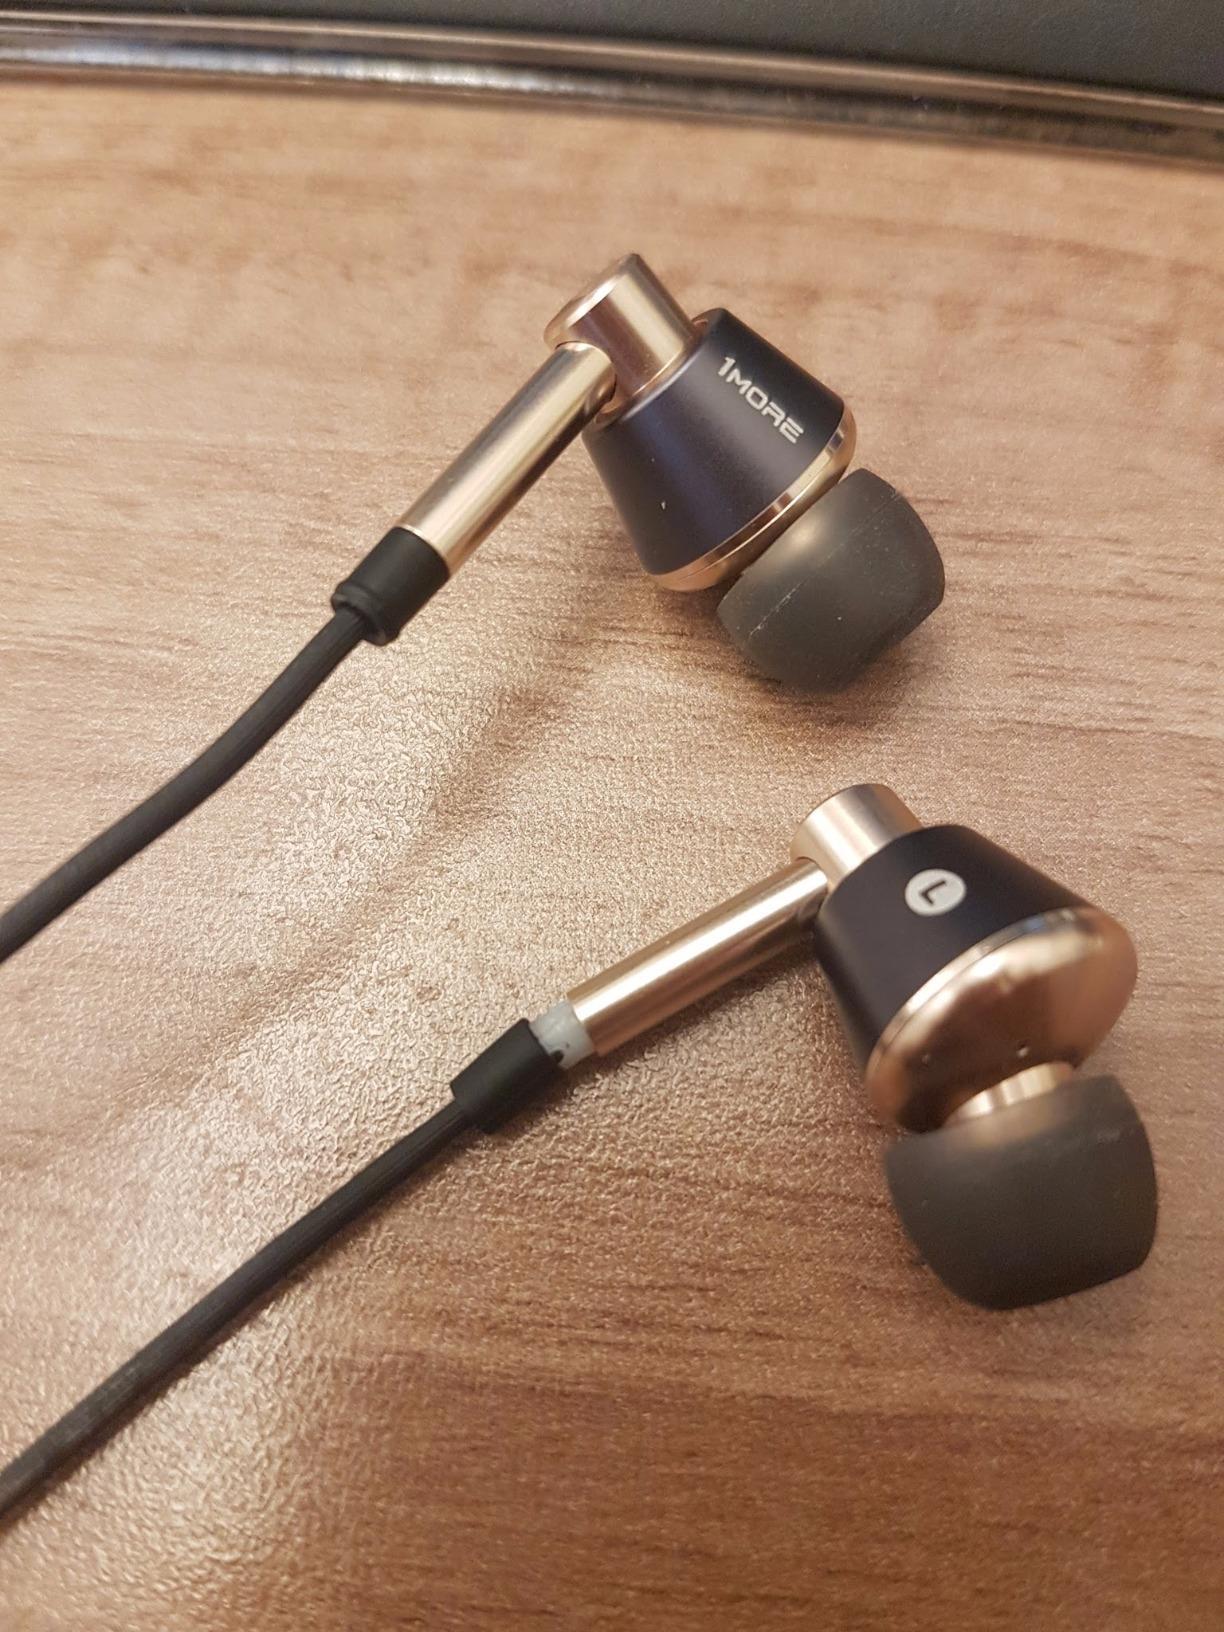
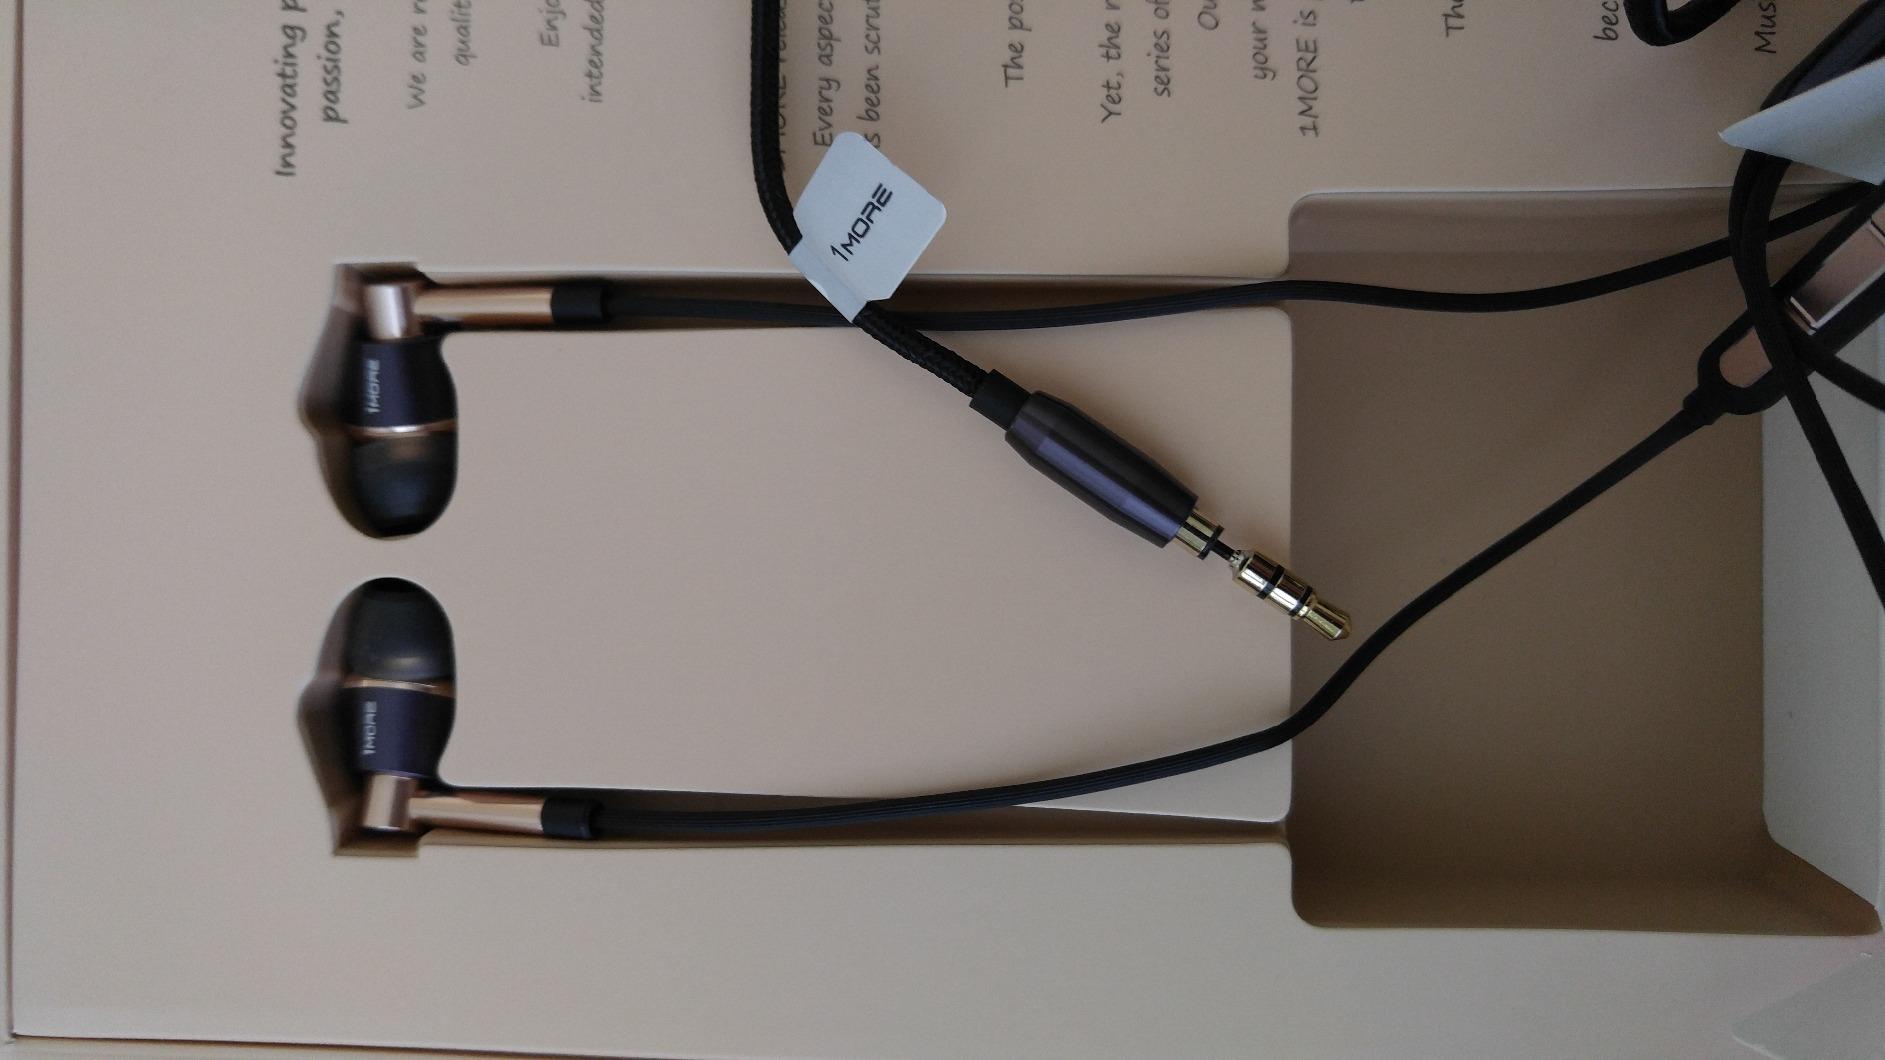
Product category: headphones
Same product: yes